Reconstruction of New Orleans

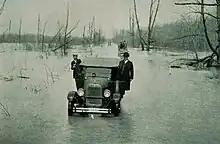
A car in the middle of the Great Mississippi Flood 1927.

Some people, including Speaker of the House Dennis Hastert, questioned whether federal funds should pay to rebuild New Orleans. Others consider New Orleans's unique cultural heritage and history to be as important to the United States as, for instance, Venice is to Italy; they maintain that to not rebuild and reoccupy the city would be an immeasurable loss in that regard. The "Times-Picayune" ran a front-page editorial arguing for national help. It has been argued that since the US Army Corps of Engineers has had oversight over the levee system since the Great Mississippi Flood of 1927 and most of the destruction in the city occurred due to the levee failure, the federal government should be responsible for rebuilding. Senator Mary Landrieu said that Louisiana's offshore petroleum leases generate billions of dollars in revenues for the federal government's general fund, more than would be needed to restore wetlands and upgrade levee/flood control for South Louisiana to withstand category 5 storms. She argued that the federal government should either earmark some of that income for such projects or allow Louisiana to keep a significant portion of that revenue so the state could take care of its needs itself.